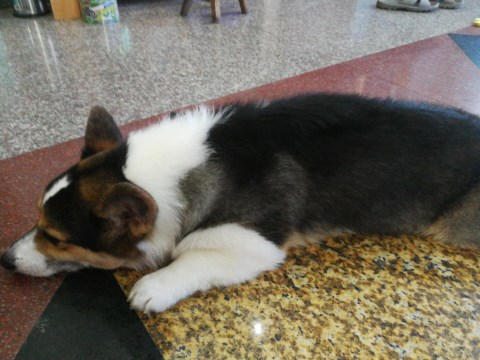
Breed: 2909-n000116-Cardigan